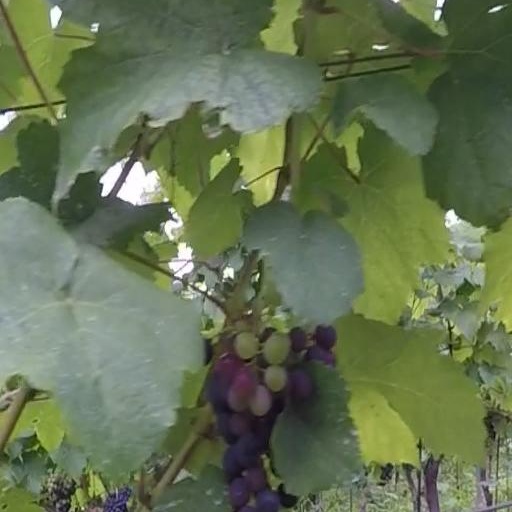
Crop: grape